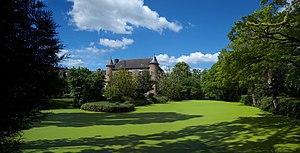
Le château du Gué à Servon-sur-vilaine 35
Servon-sur-Vilaine est une commune française située dans le département d'Ille-et-Vilaine en région Bretagne, peuplée de 3 676 habitants.